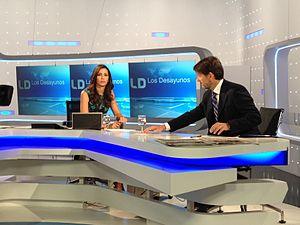
Los desayunos de TVE est une émission de télévision produite par Televisión Española. Mise à l'antenne le 8 janvier 1994, elle est diffusée depuis cette date sur La 1 et sur TVE Internacional, du lundi au vendredi, de 9 heures à 10 heures du matin.